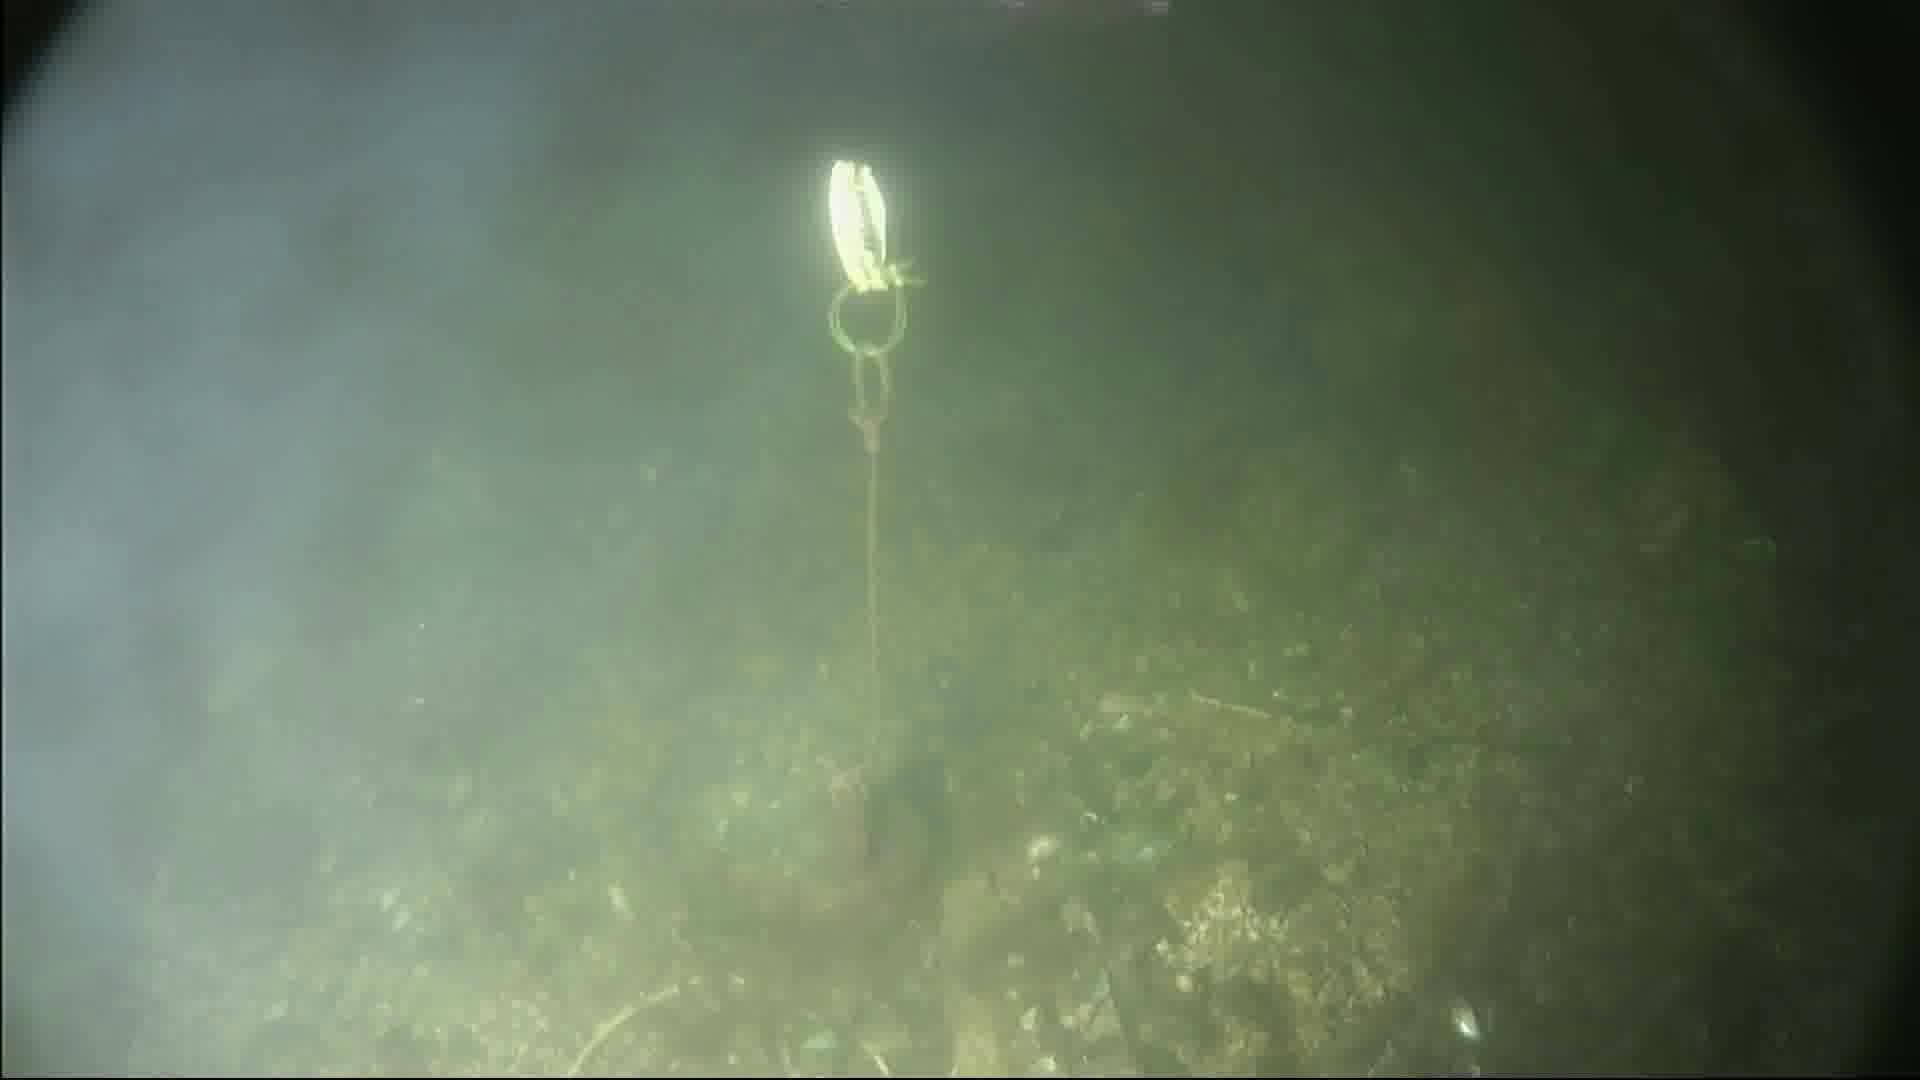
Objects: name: crab